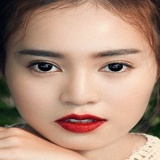
diễn viên Ninh Dương Lan Ngọc